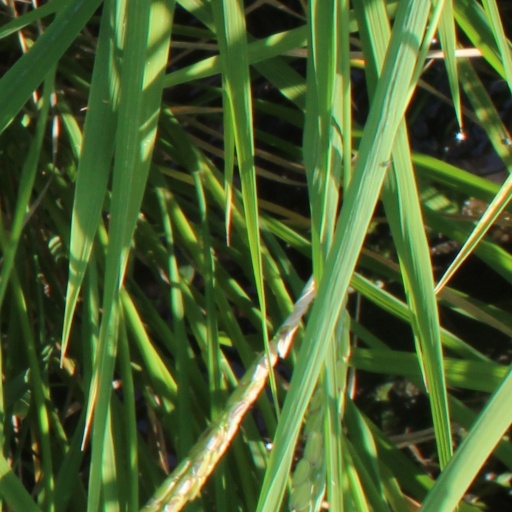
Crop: rice